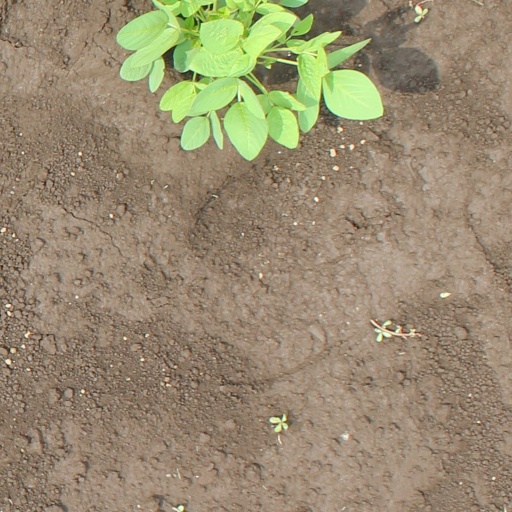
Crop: soybean